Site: brandenburg
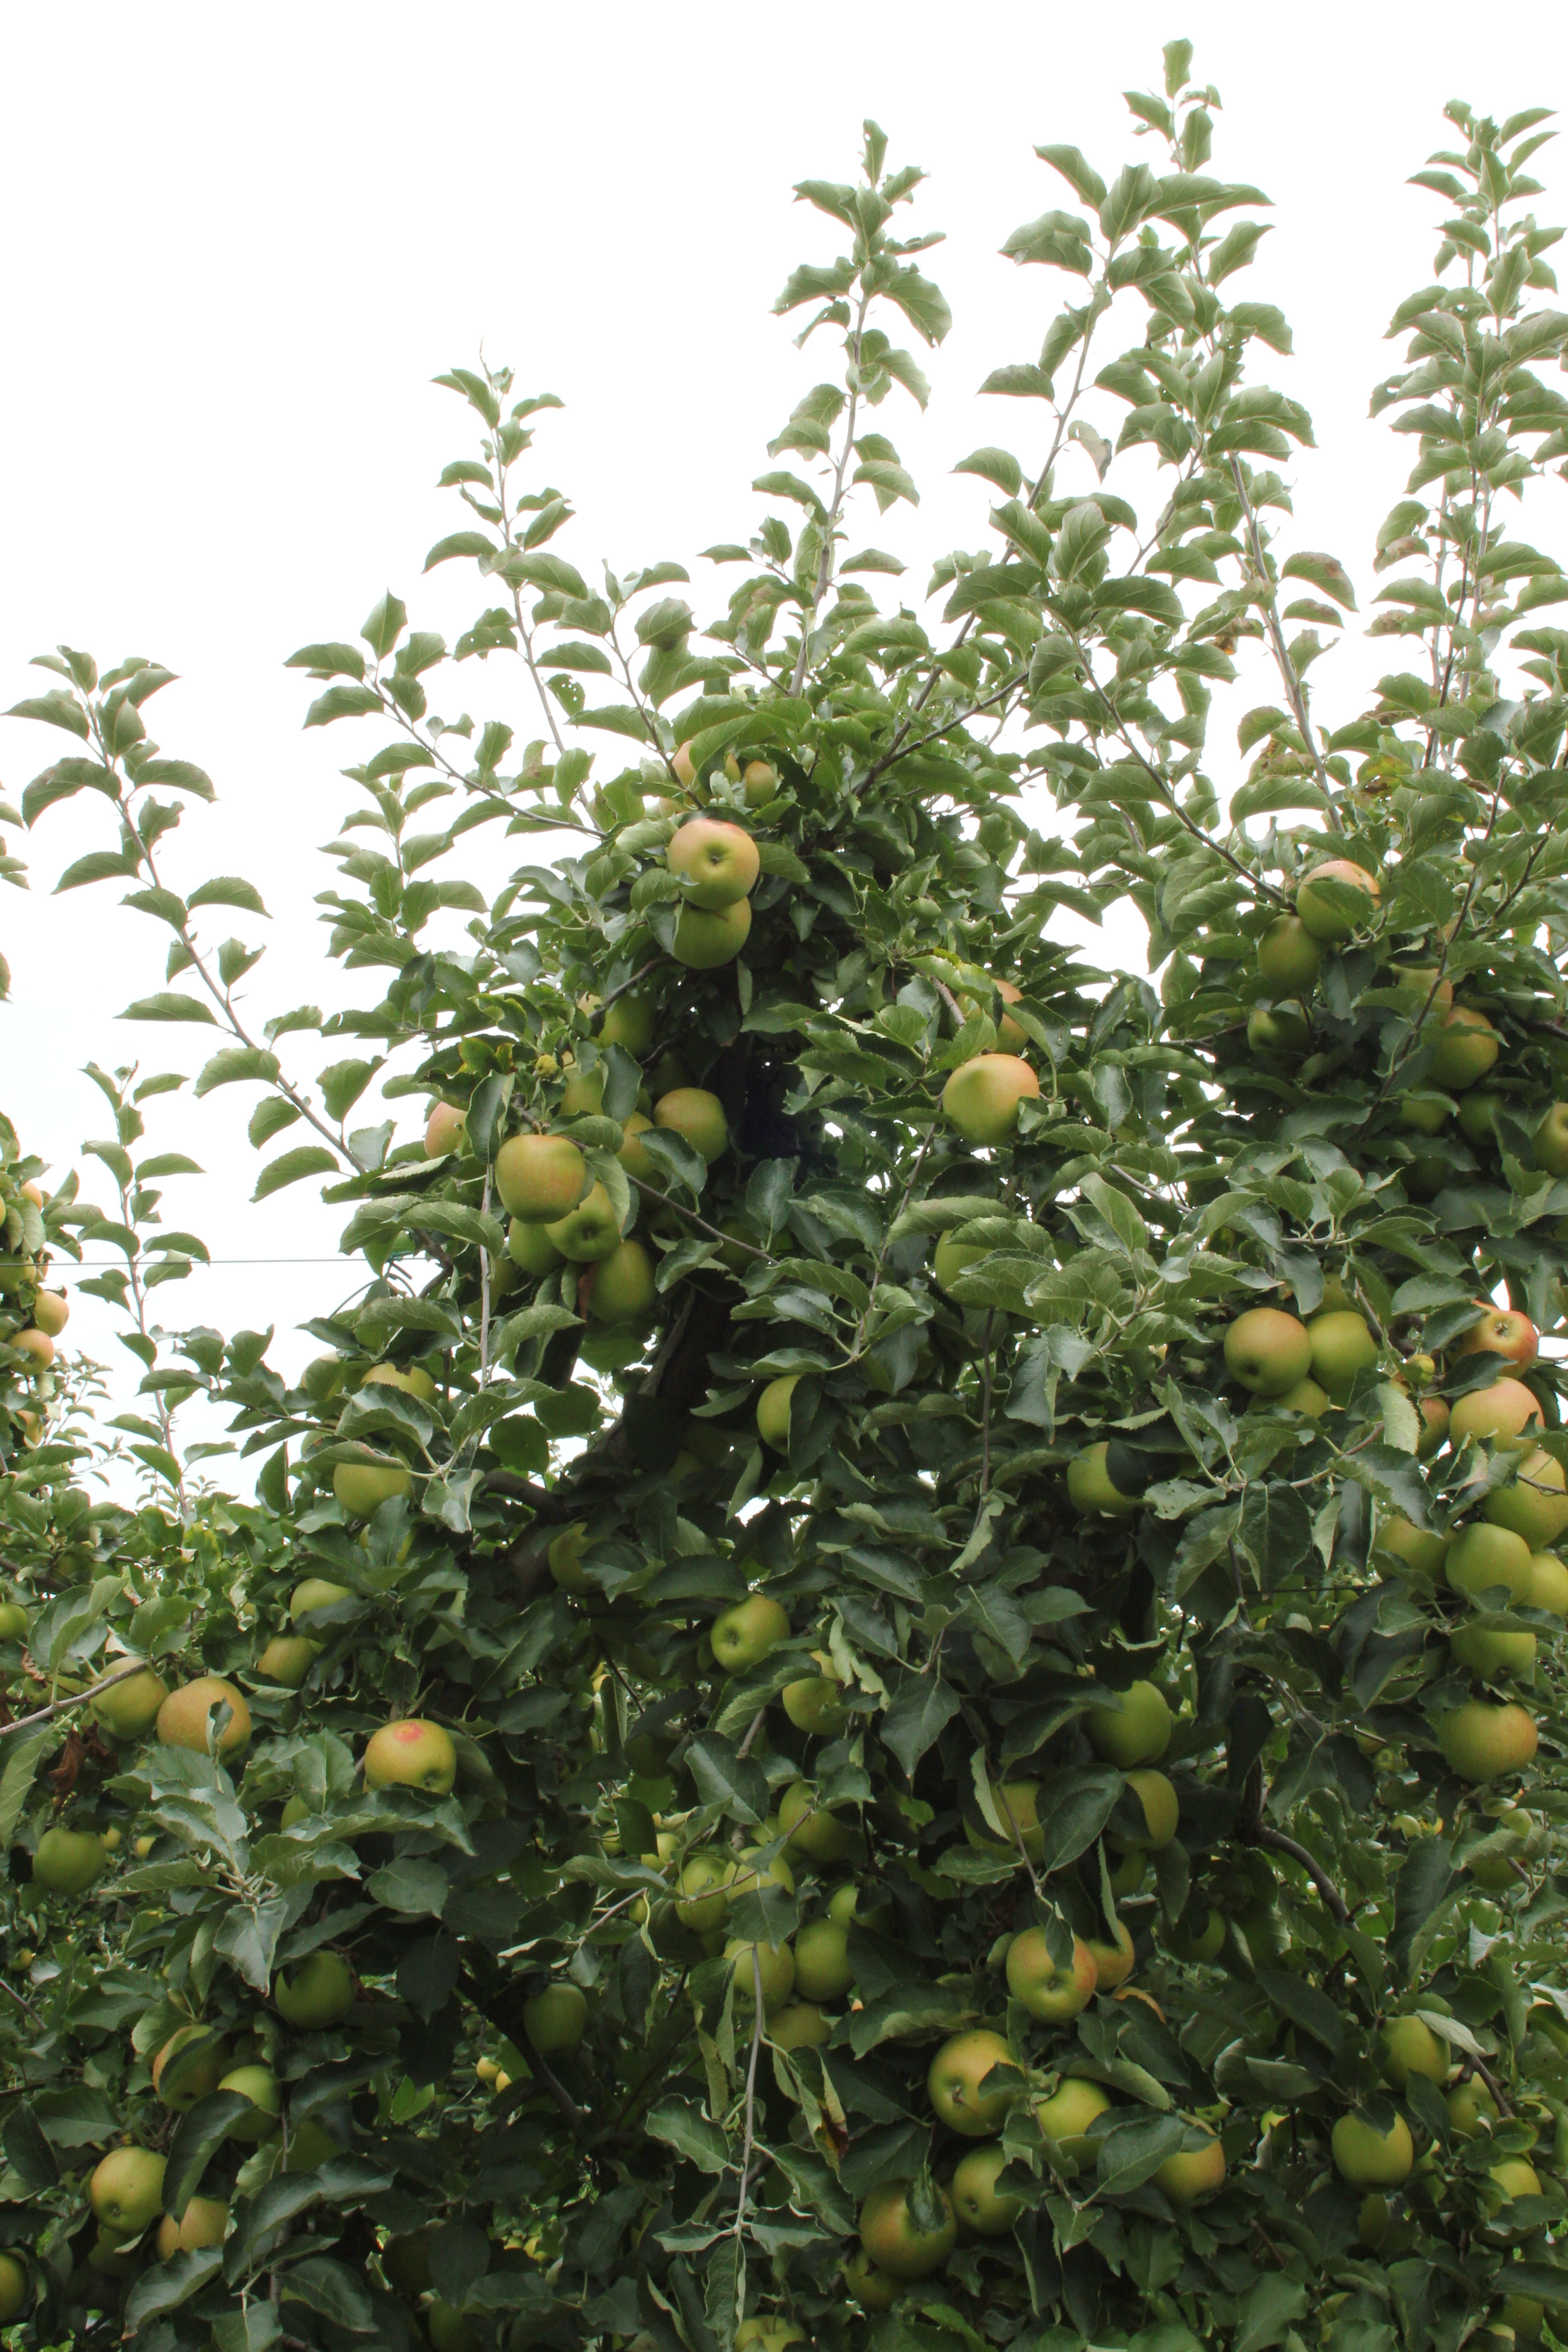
Growth stage (BBCH 87): Maturity of fruit and seed